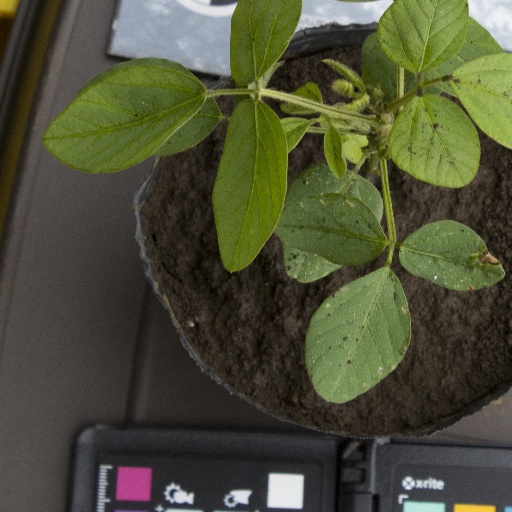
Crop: soybean